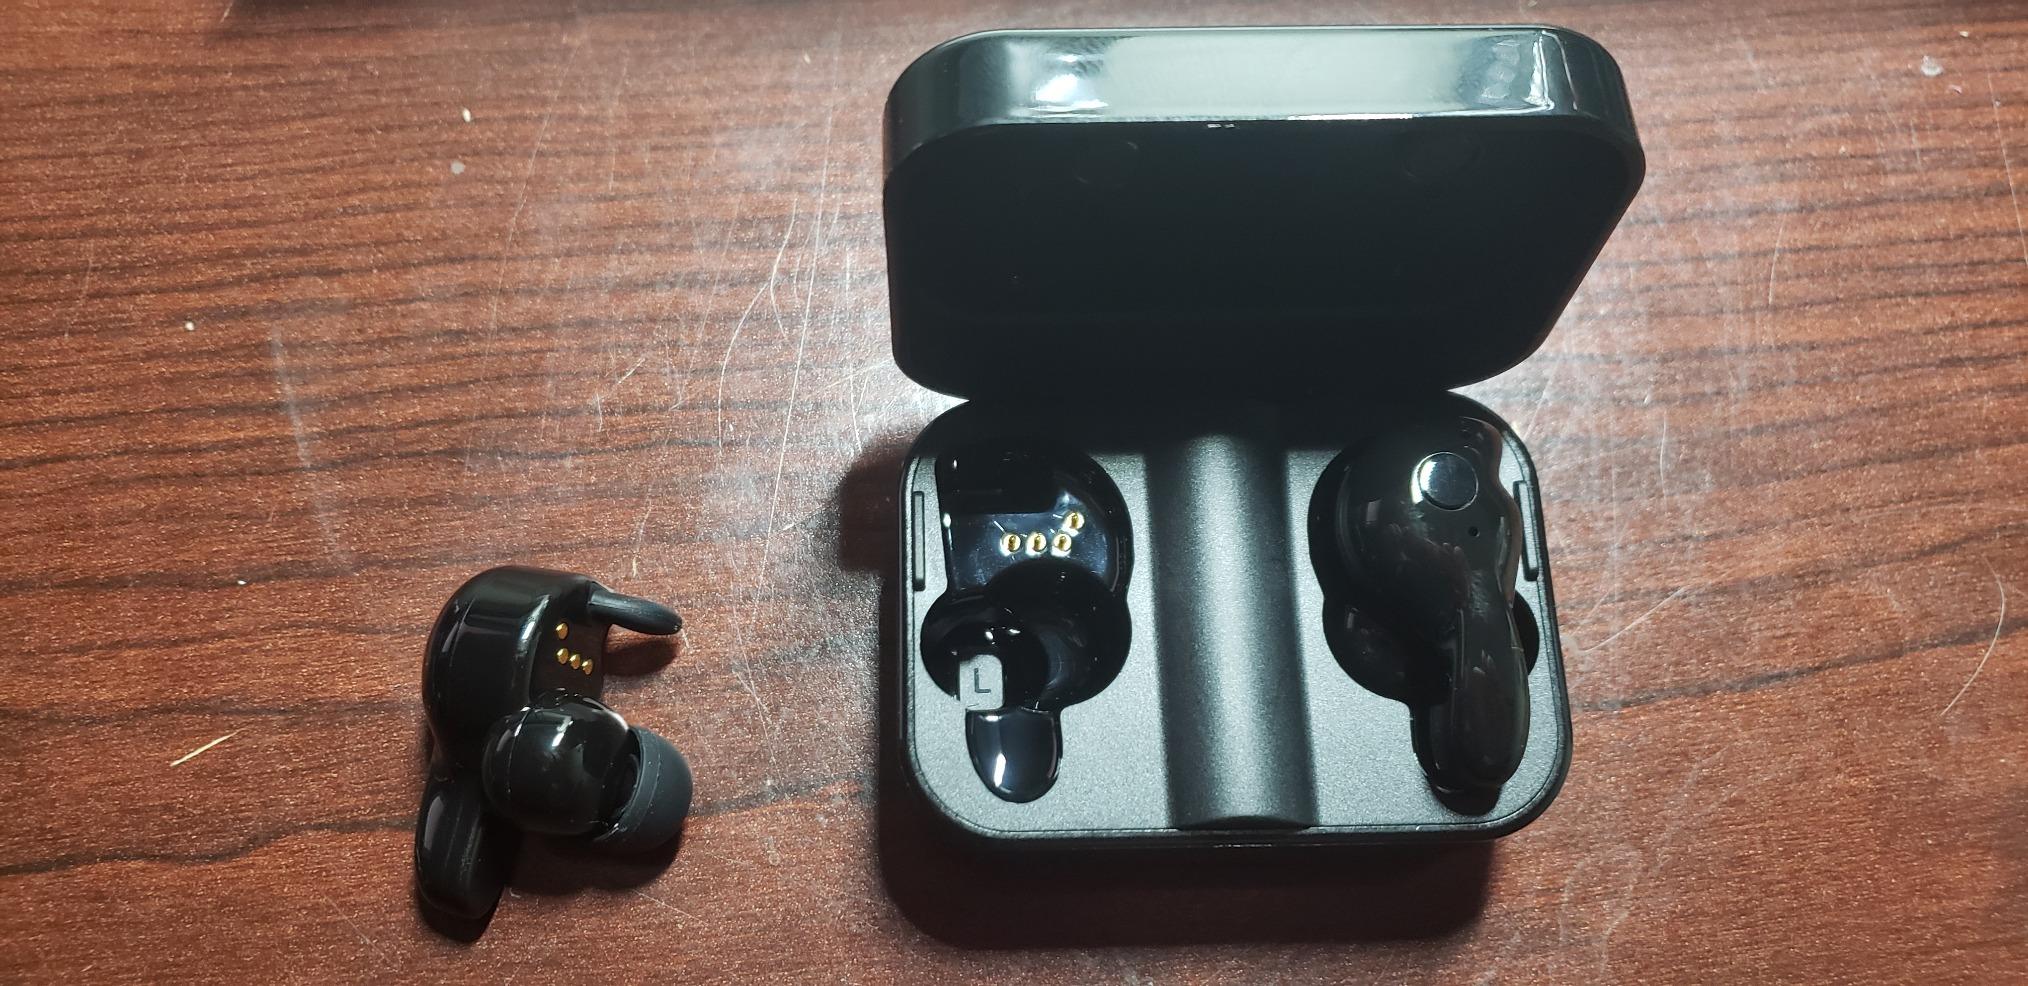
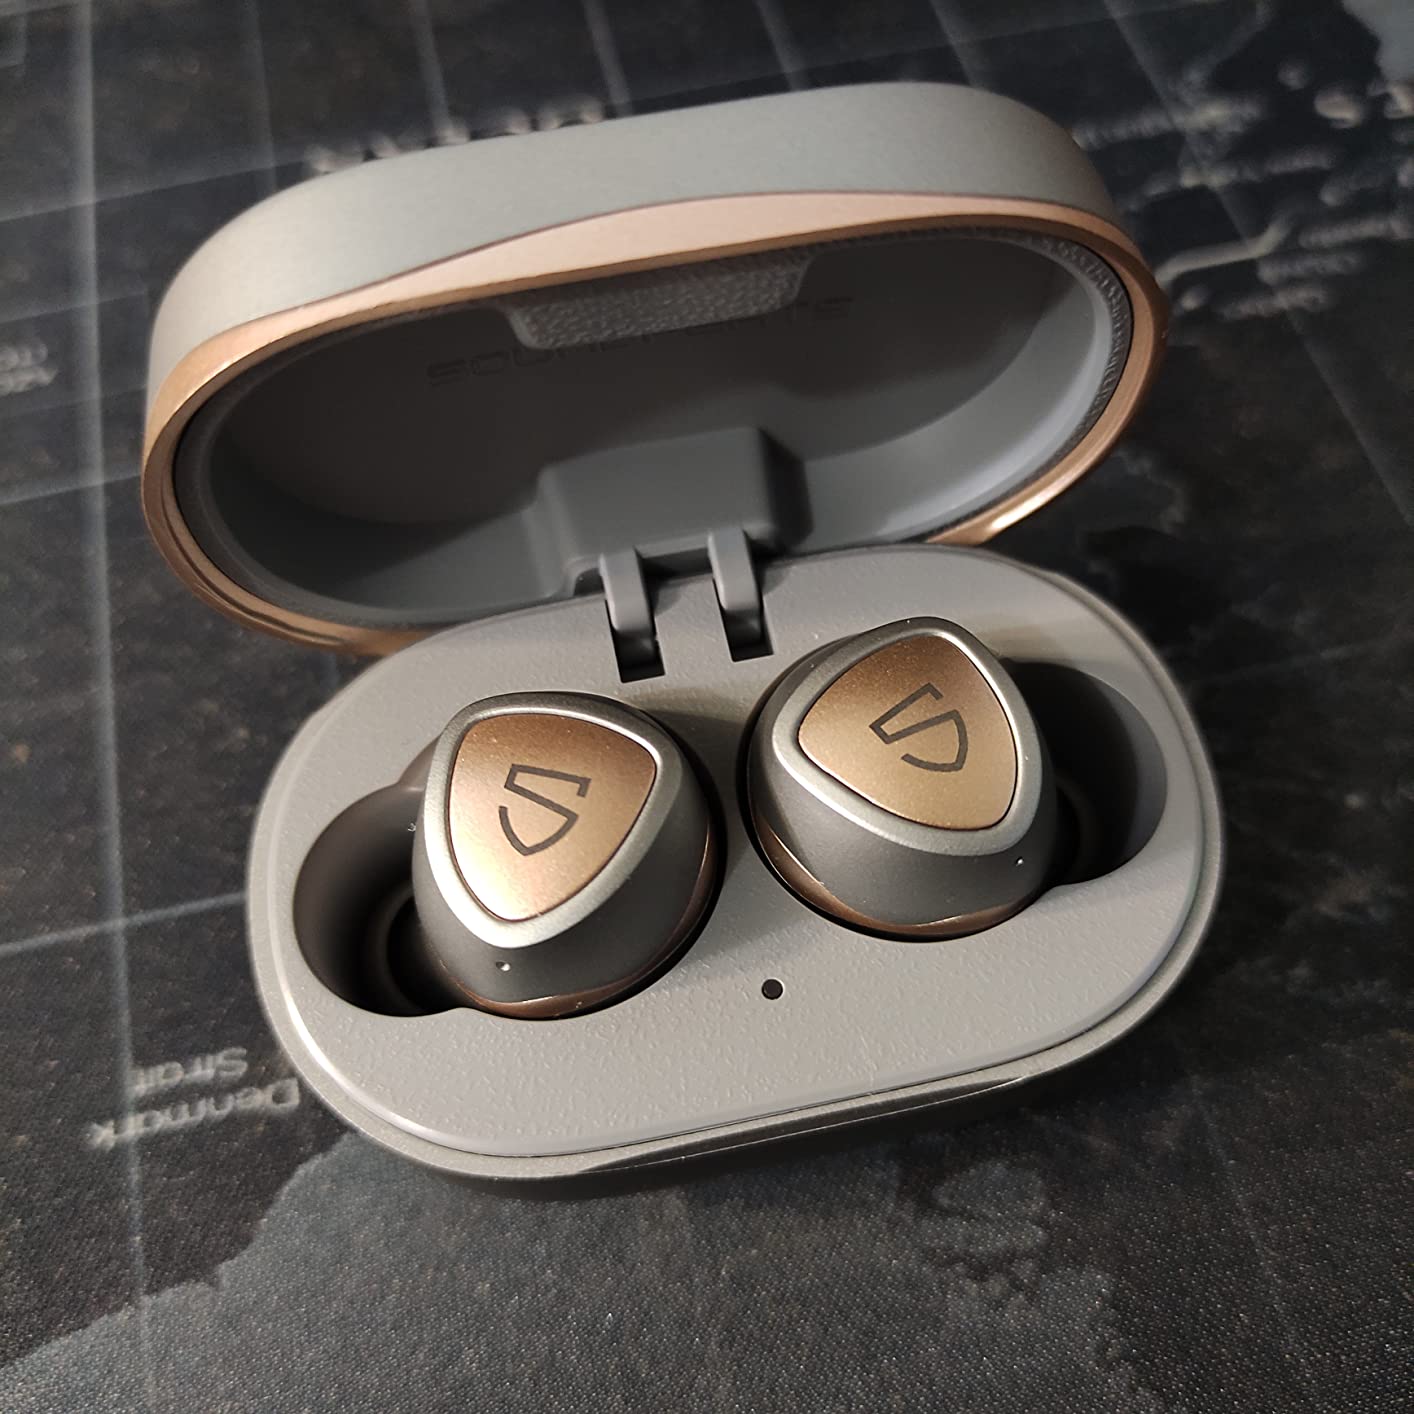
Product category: earbuds
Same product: no